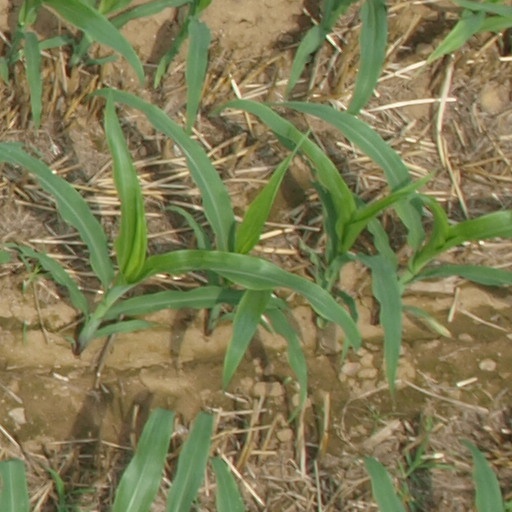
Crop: maize; corn